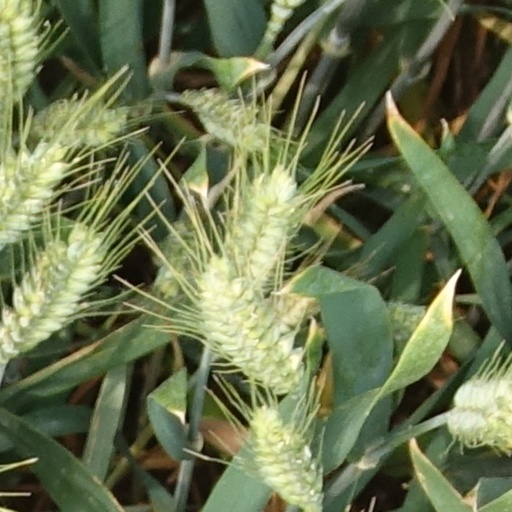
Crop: wheat